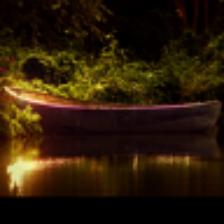
Label: NonHuman